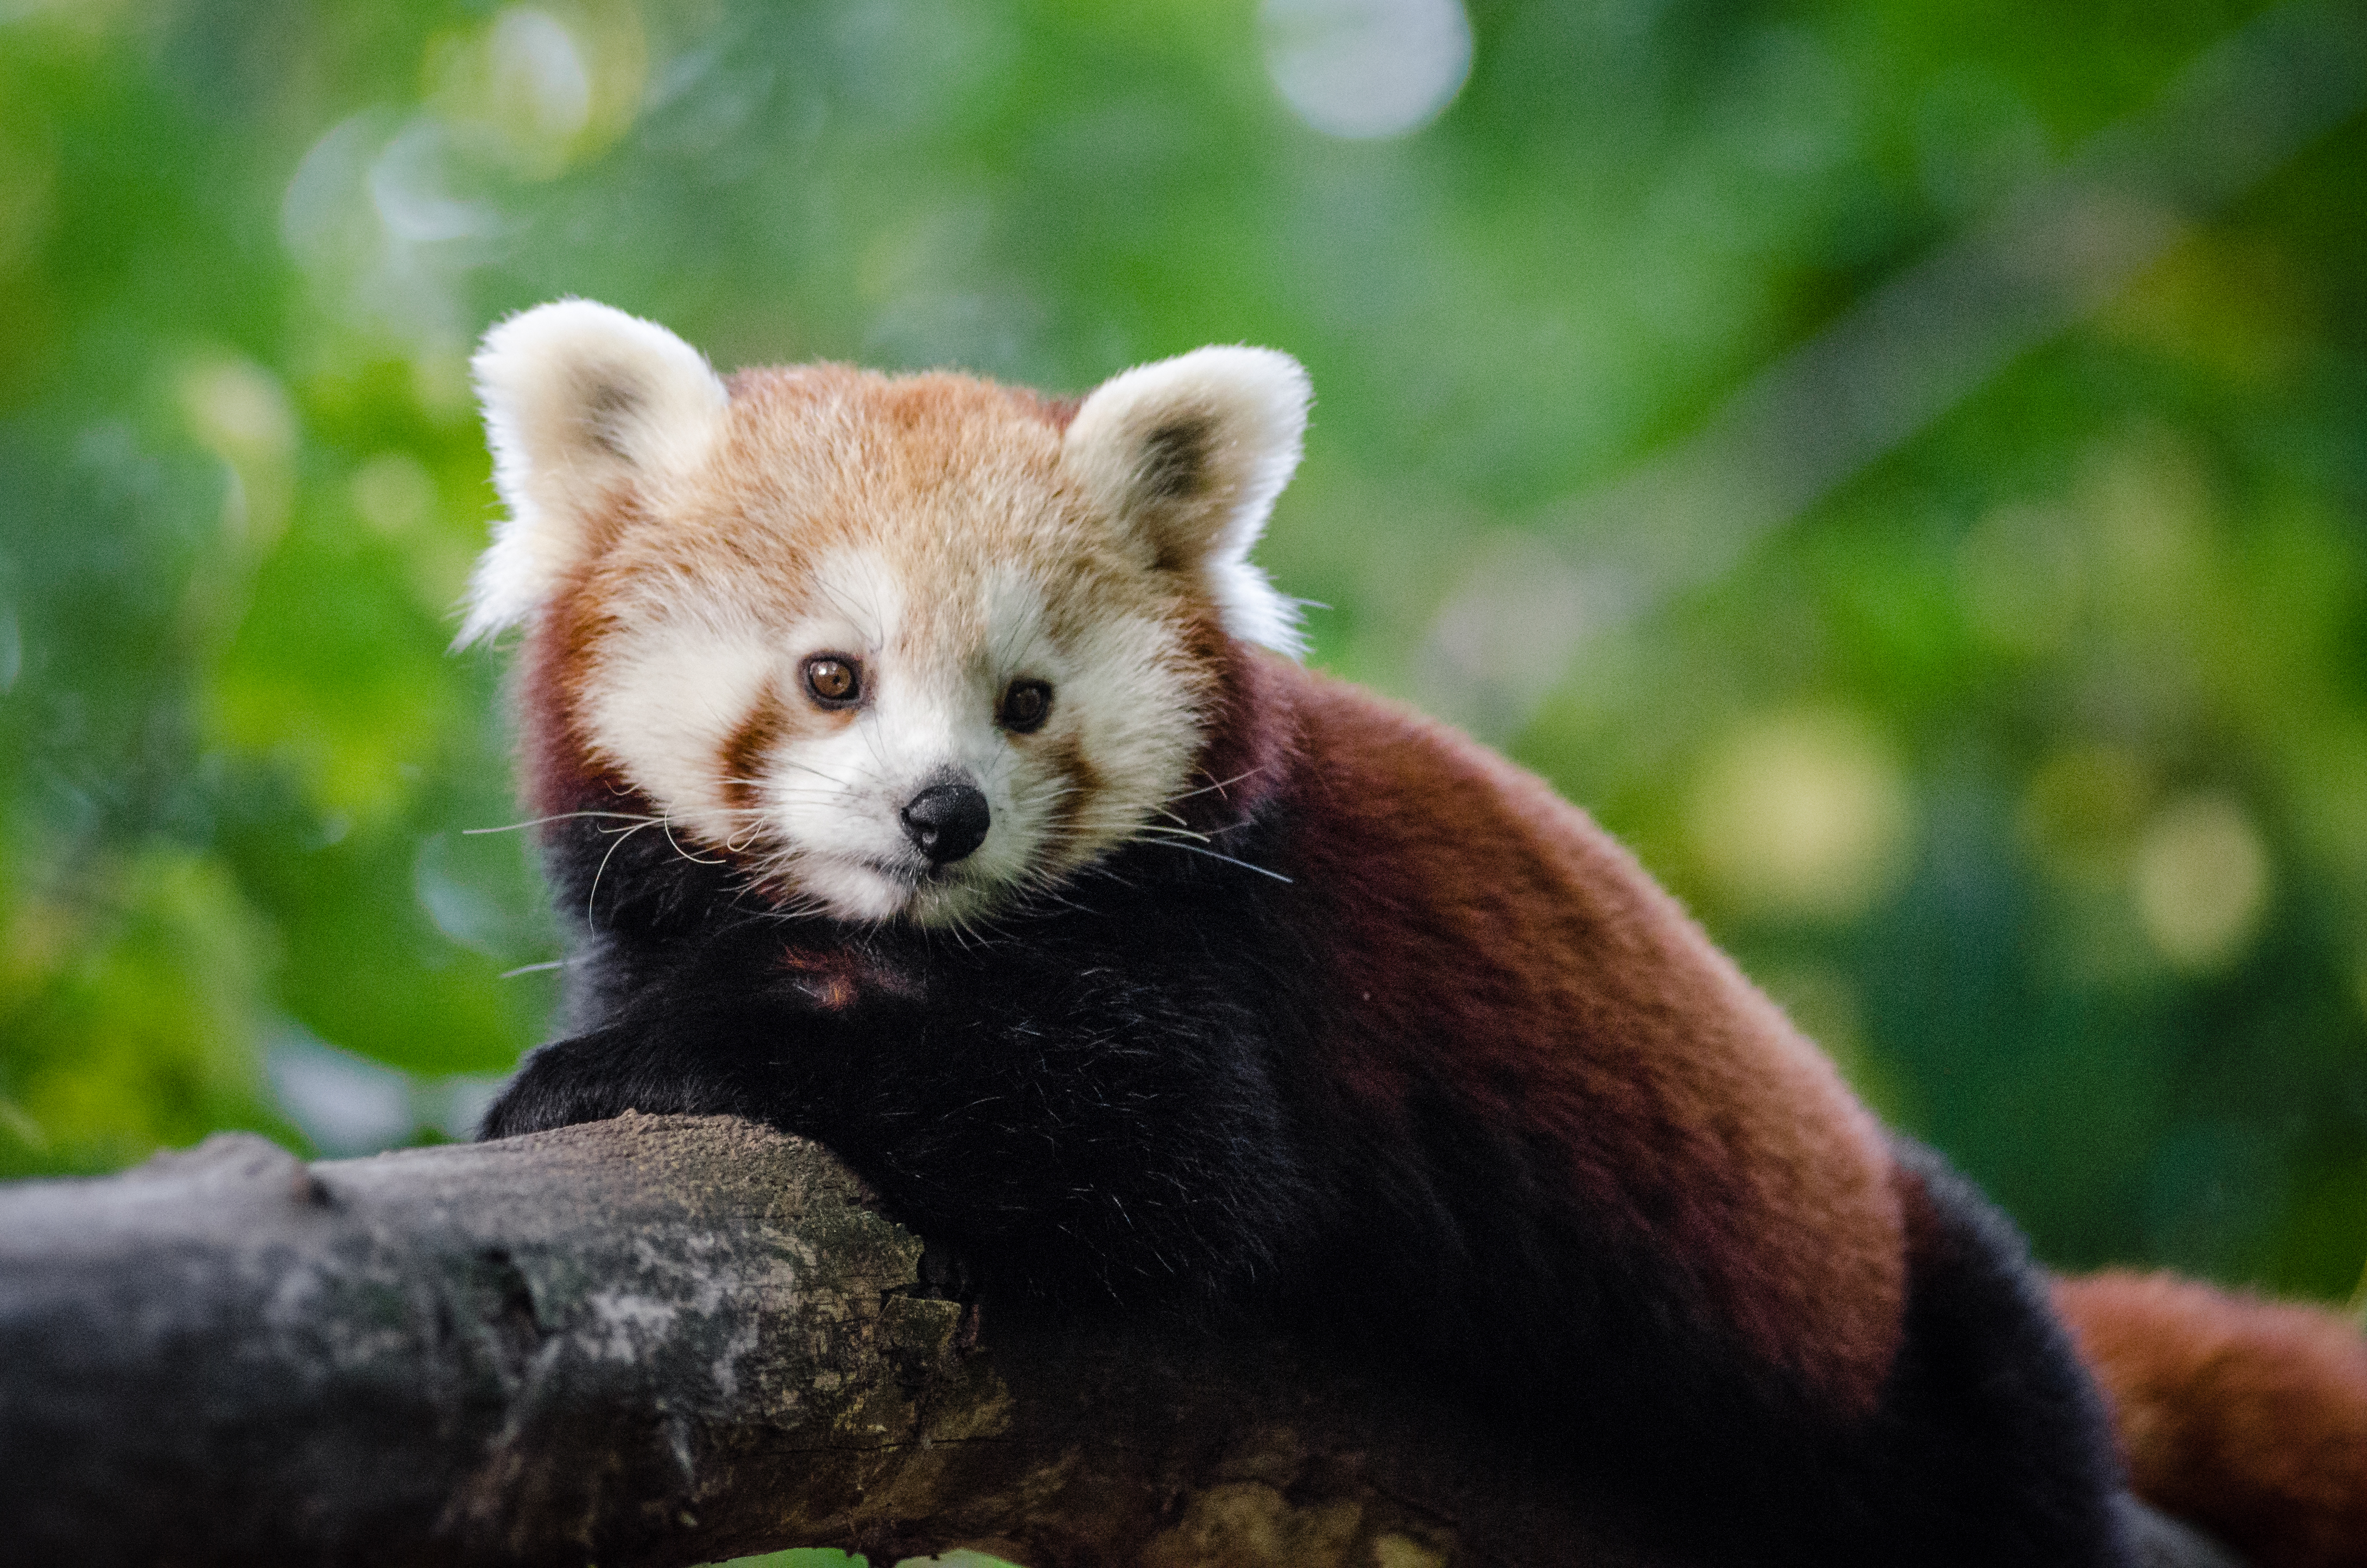
tree, nature, bokeh, vintage, sweet, rain, feet, wet, animal, cute, female, bear, wildlife, zoo, fur, orange, young, green, high, red, foot, mammal, nikon, fauna, red panda, panda, 2015, face, nose, whiskers, paw, tail, animals, ears, endangered, vertebrate, germany, deutschland, natur, paws, tier, iso, ss, fell, regen, grn, gesicht, baum, adorable, bamboo, d7000, roter, kleiner, niedlich, sues, suess, species, bedrohte, tierart, tierpark, weiblich, jungtier, jung, ohren, schwanz, nase, bedroht, ailurus, fulgens, mozilla, firefox, moist, feucht, dog breed group